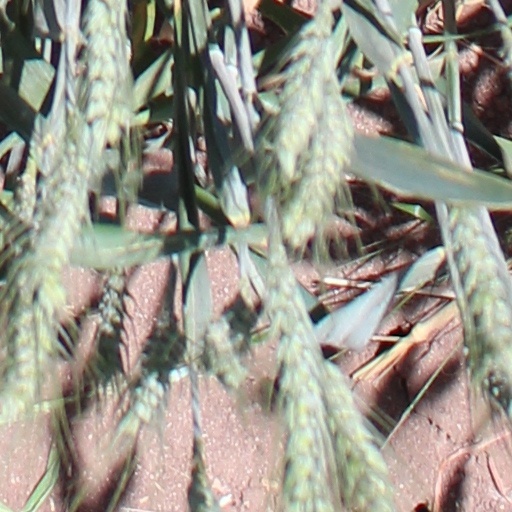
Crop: wheat